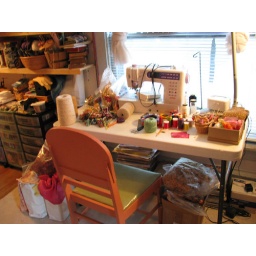
Sewing table is now in front of the window for more natural light.